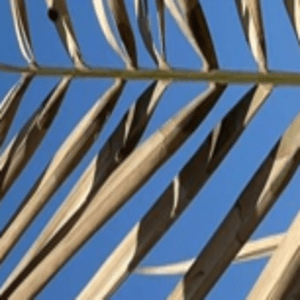
Label: Manganese Deficiency